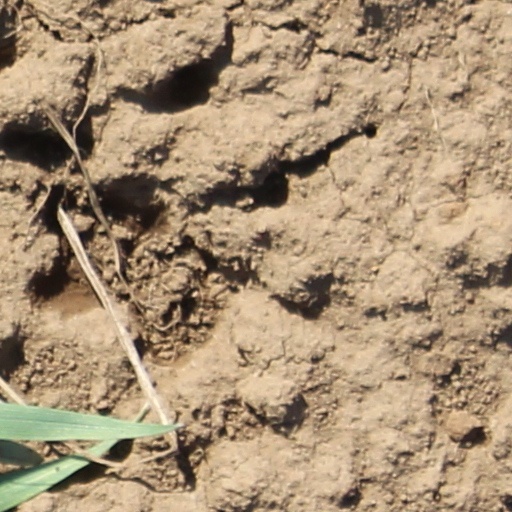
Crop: wheat